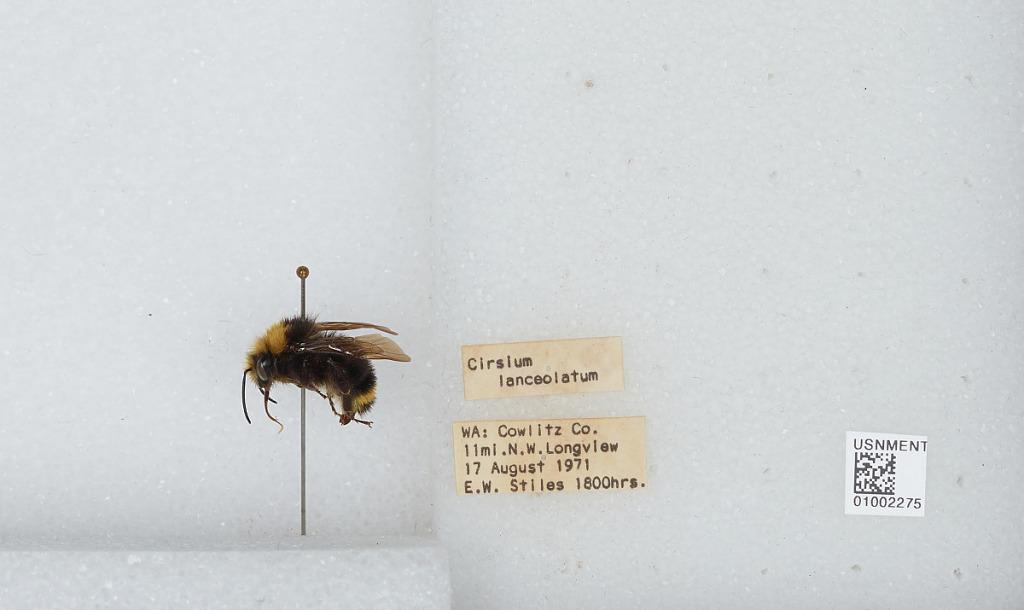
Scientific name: Bombus (Pyrobombus) caliginosa (Frison)
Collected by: E. Stiles
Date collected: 1971-8-17
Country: United States
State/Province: Washington
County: Cowlitz
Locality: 11 miles northwest of Longview
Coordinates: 46.255, -123.126